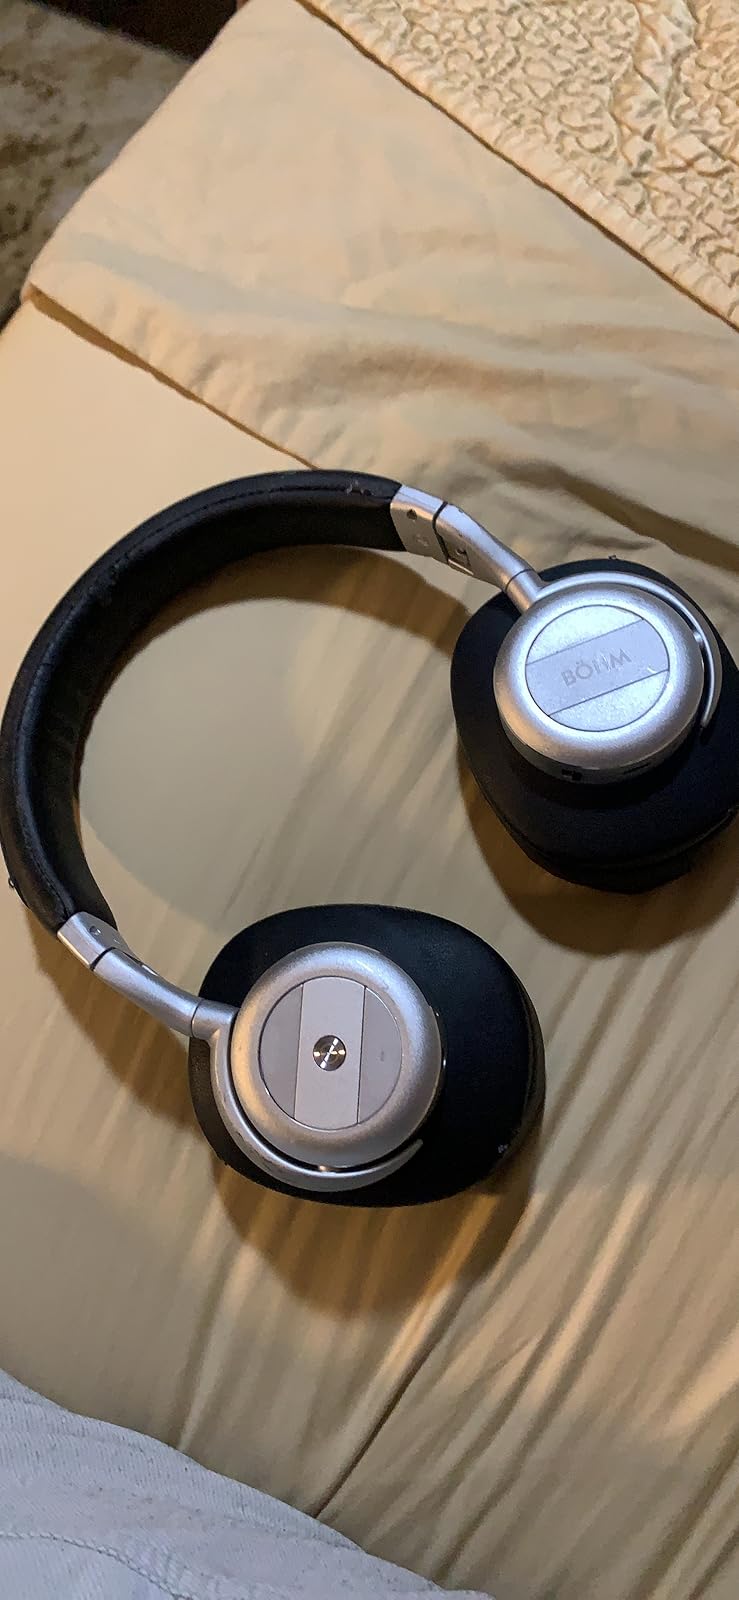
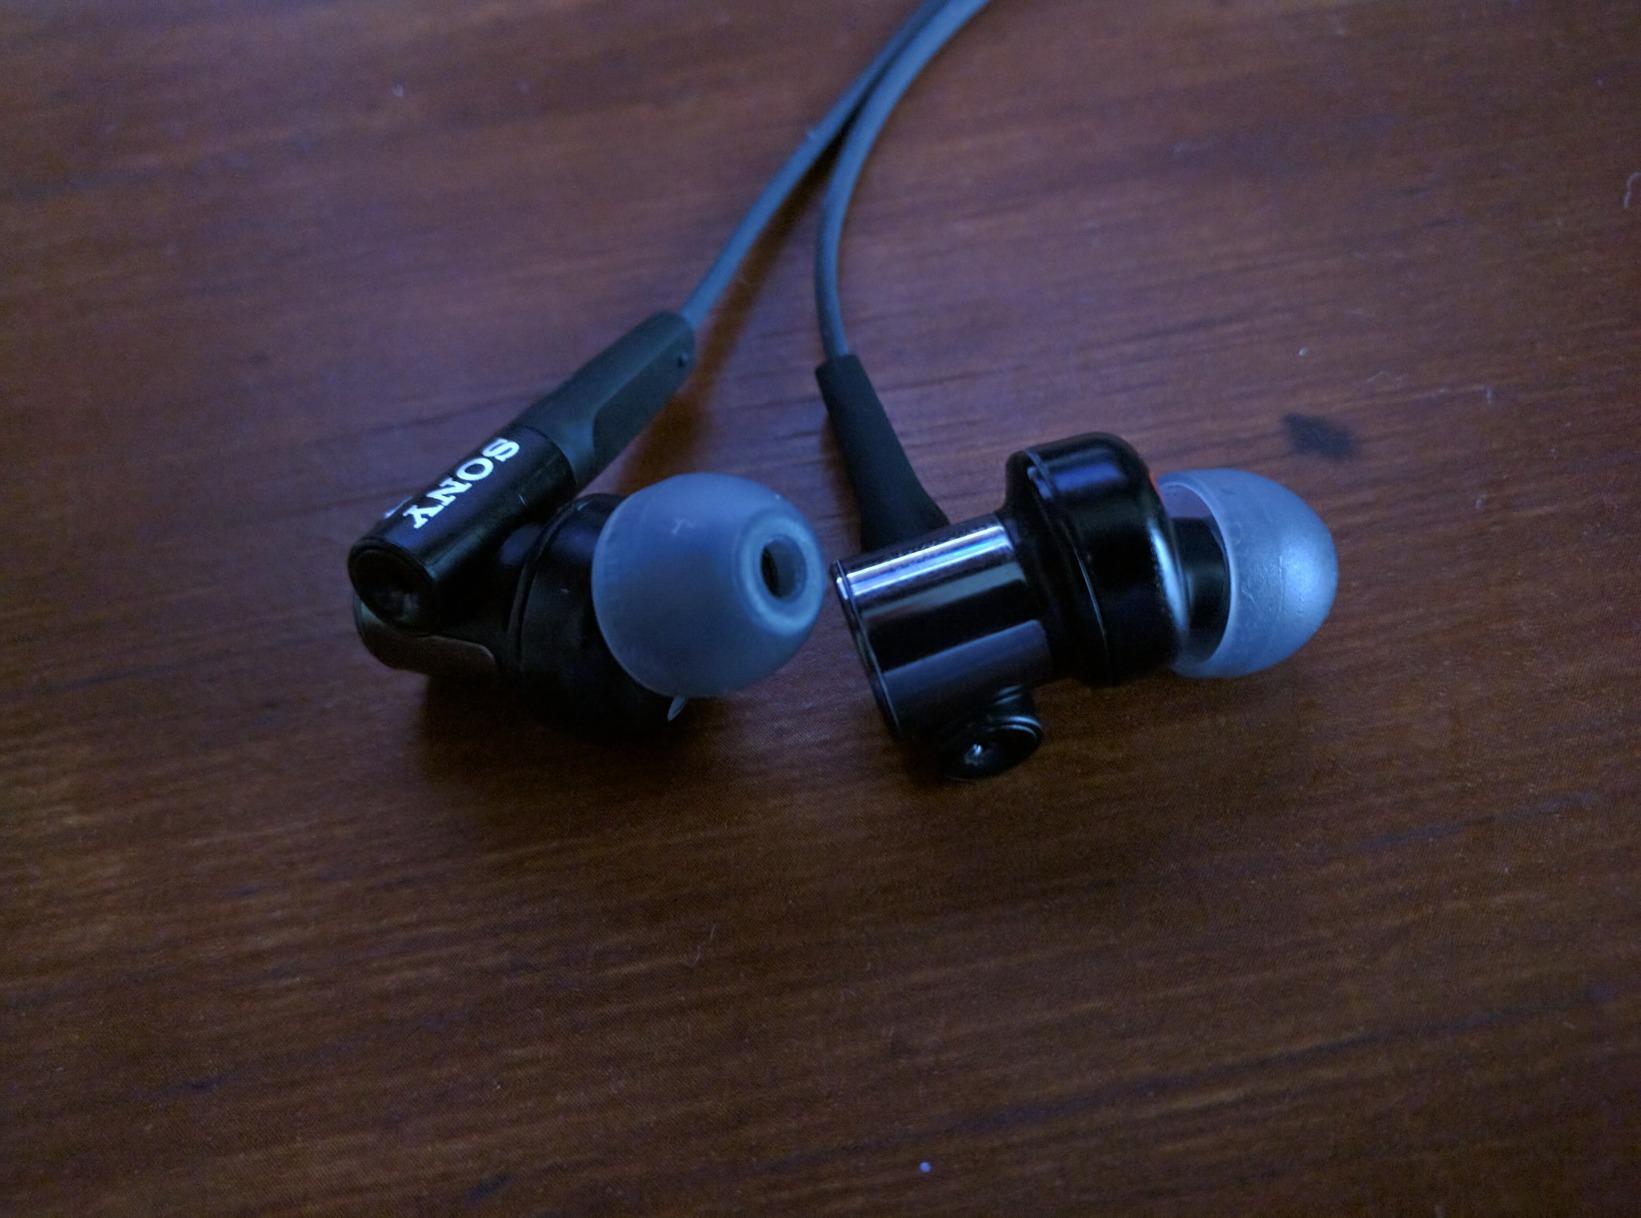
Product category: headphones
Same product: no